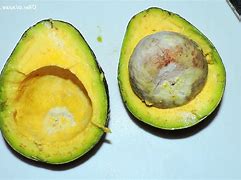
Label: Avocado